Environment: real
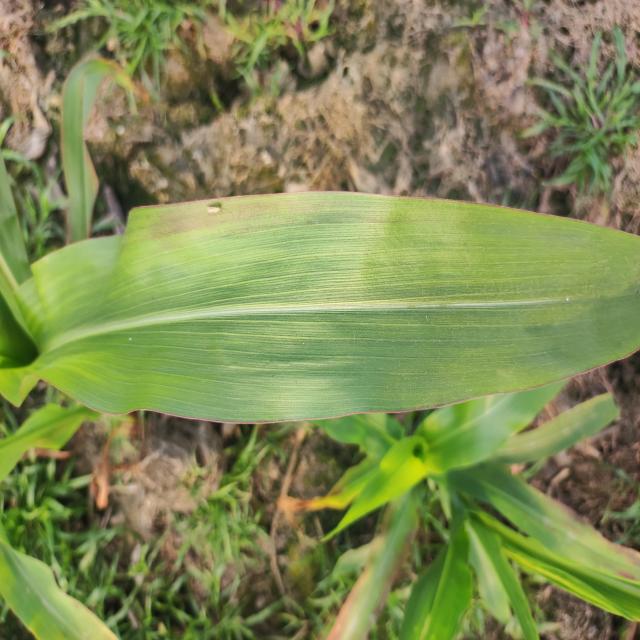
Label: phosphorus_deficiency